Belorusneft

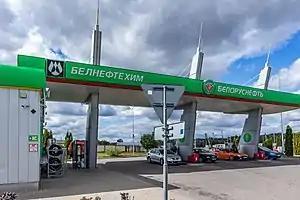
Belorusneft petrol station in Minsk with two logos — Belrusneft and Belneftekhim (September 2021)

Belorusneft is a company operating in Belarus, which together with its parent company Belneftehim, is responsible for the country's largest network of service stations. According to Belorusneft's own announcement, its distribution network includes more than 500 stations, or 65% of all service stations in Belarus. The company is headquartered in Gomel.